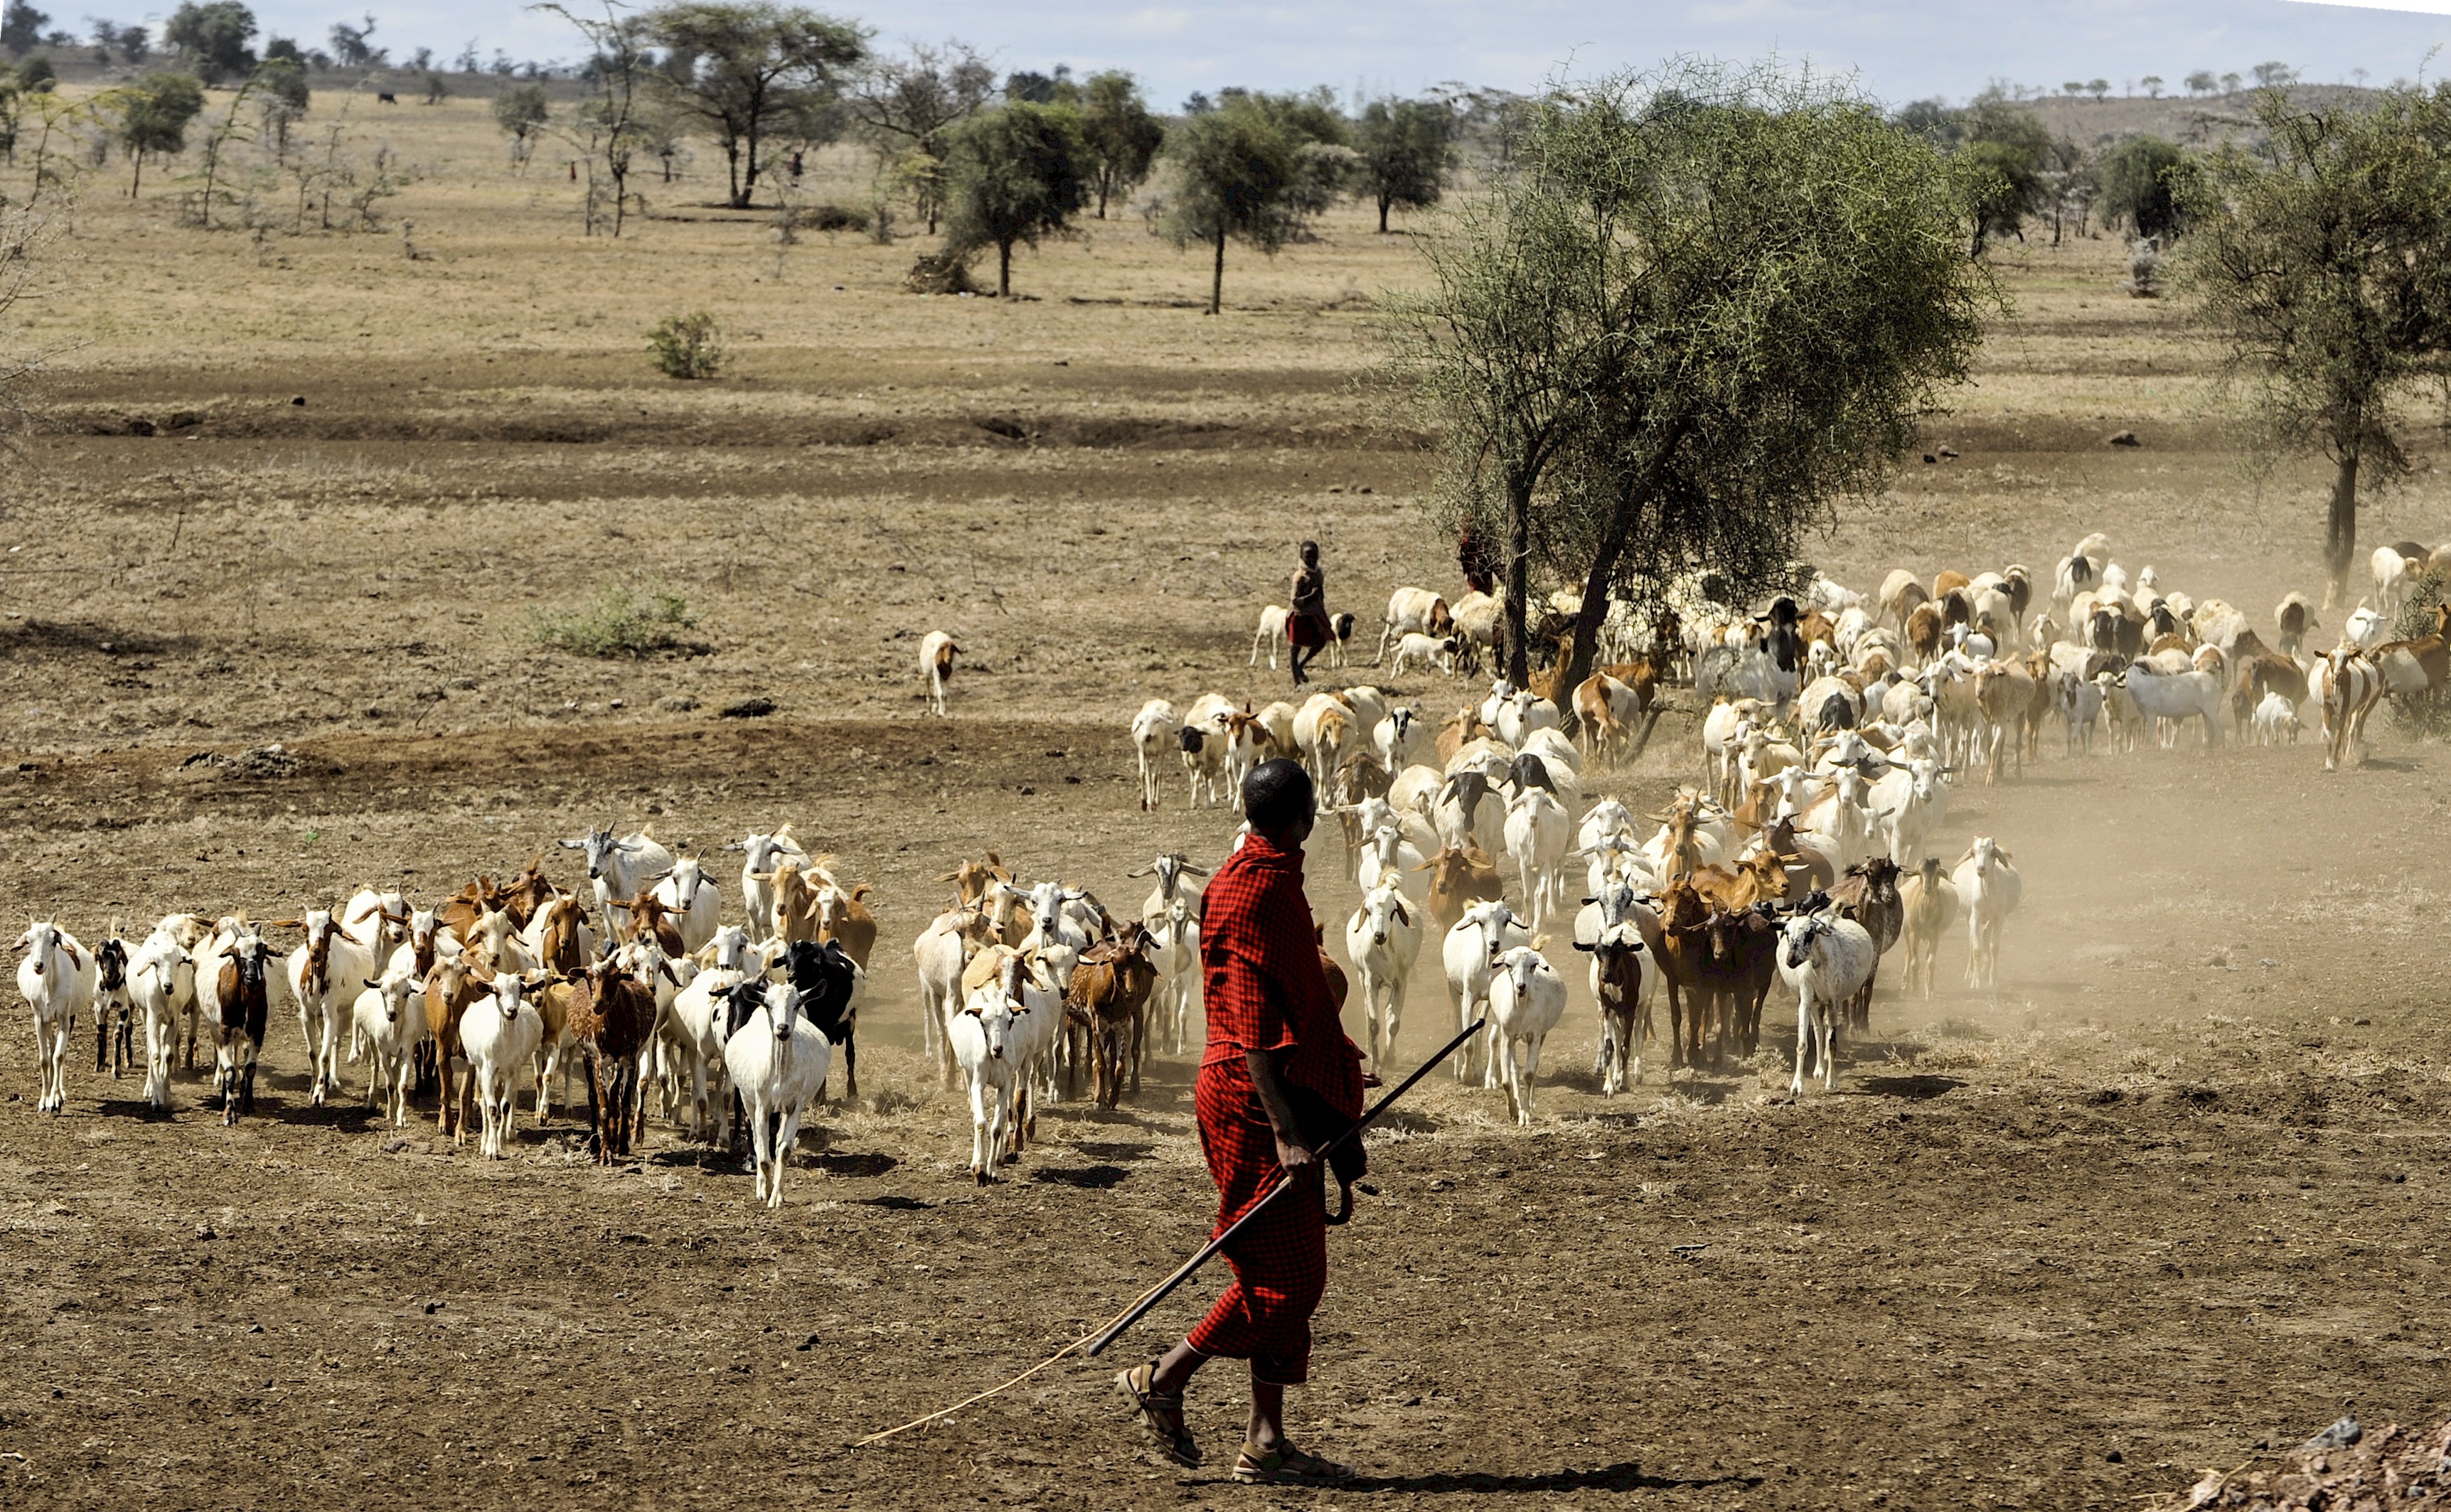
nature, people, herd, livestock, africa, agriculture, tribe, goats, tanzania, serengeti, plains, pack animal, eric dietrich, maasai herdsman, cattle like mammal